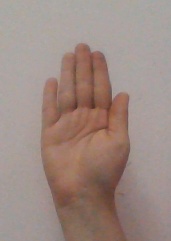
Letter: seen